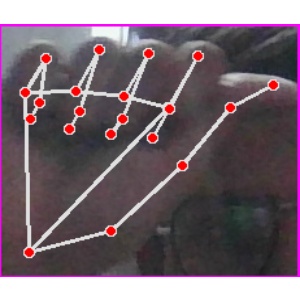
अक्षर: छ